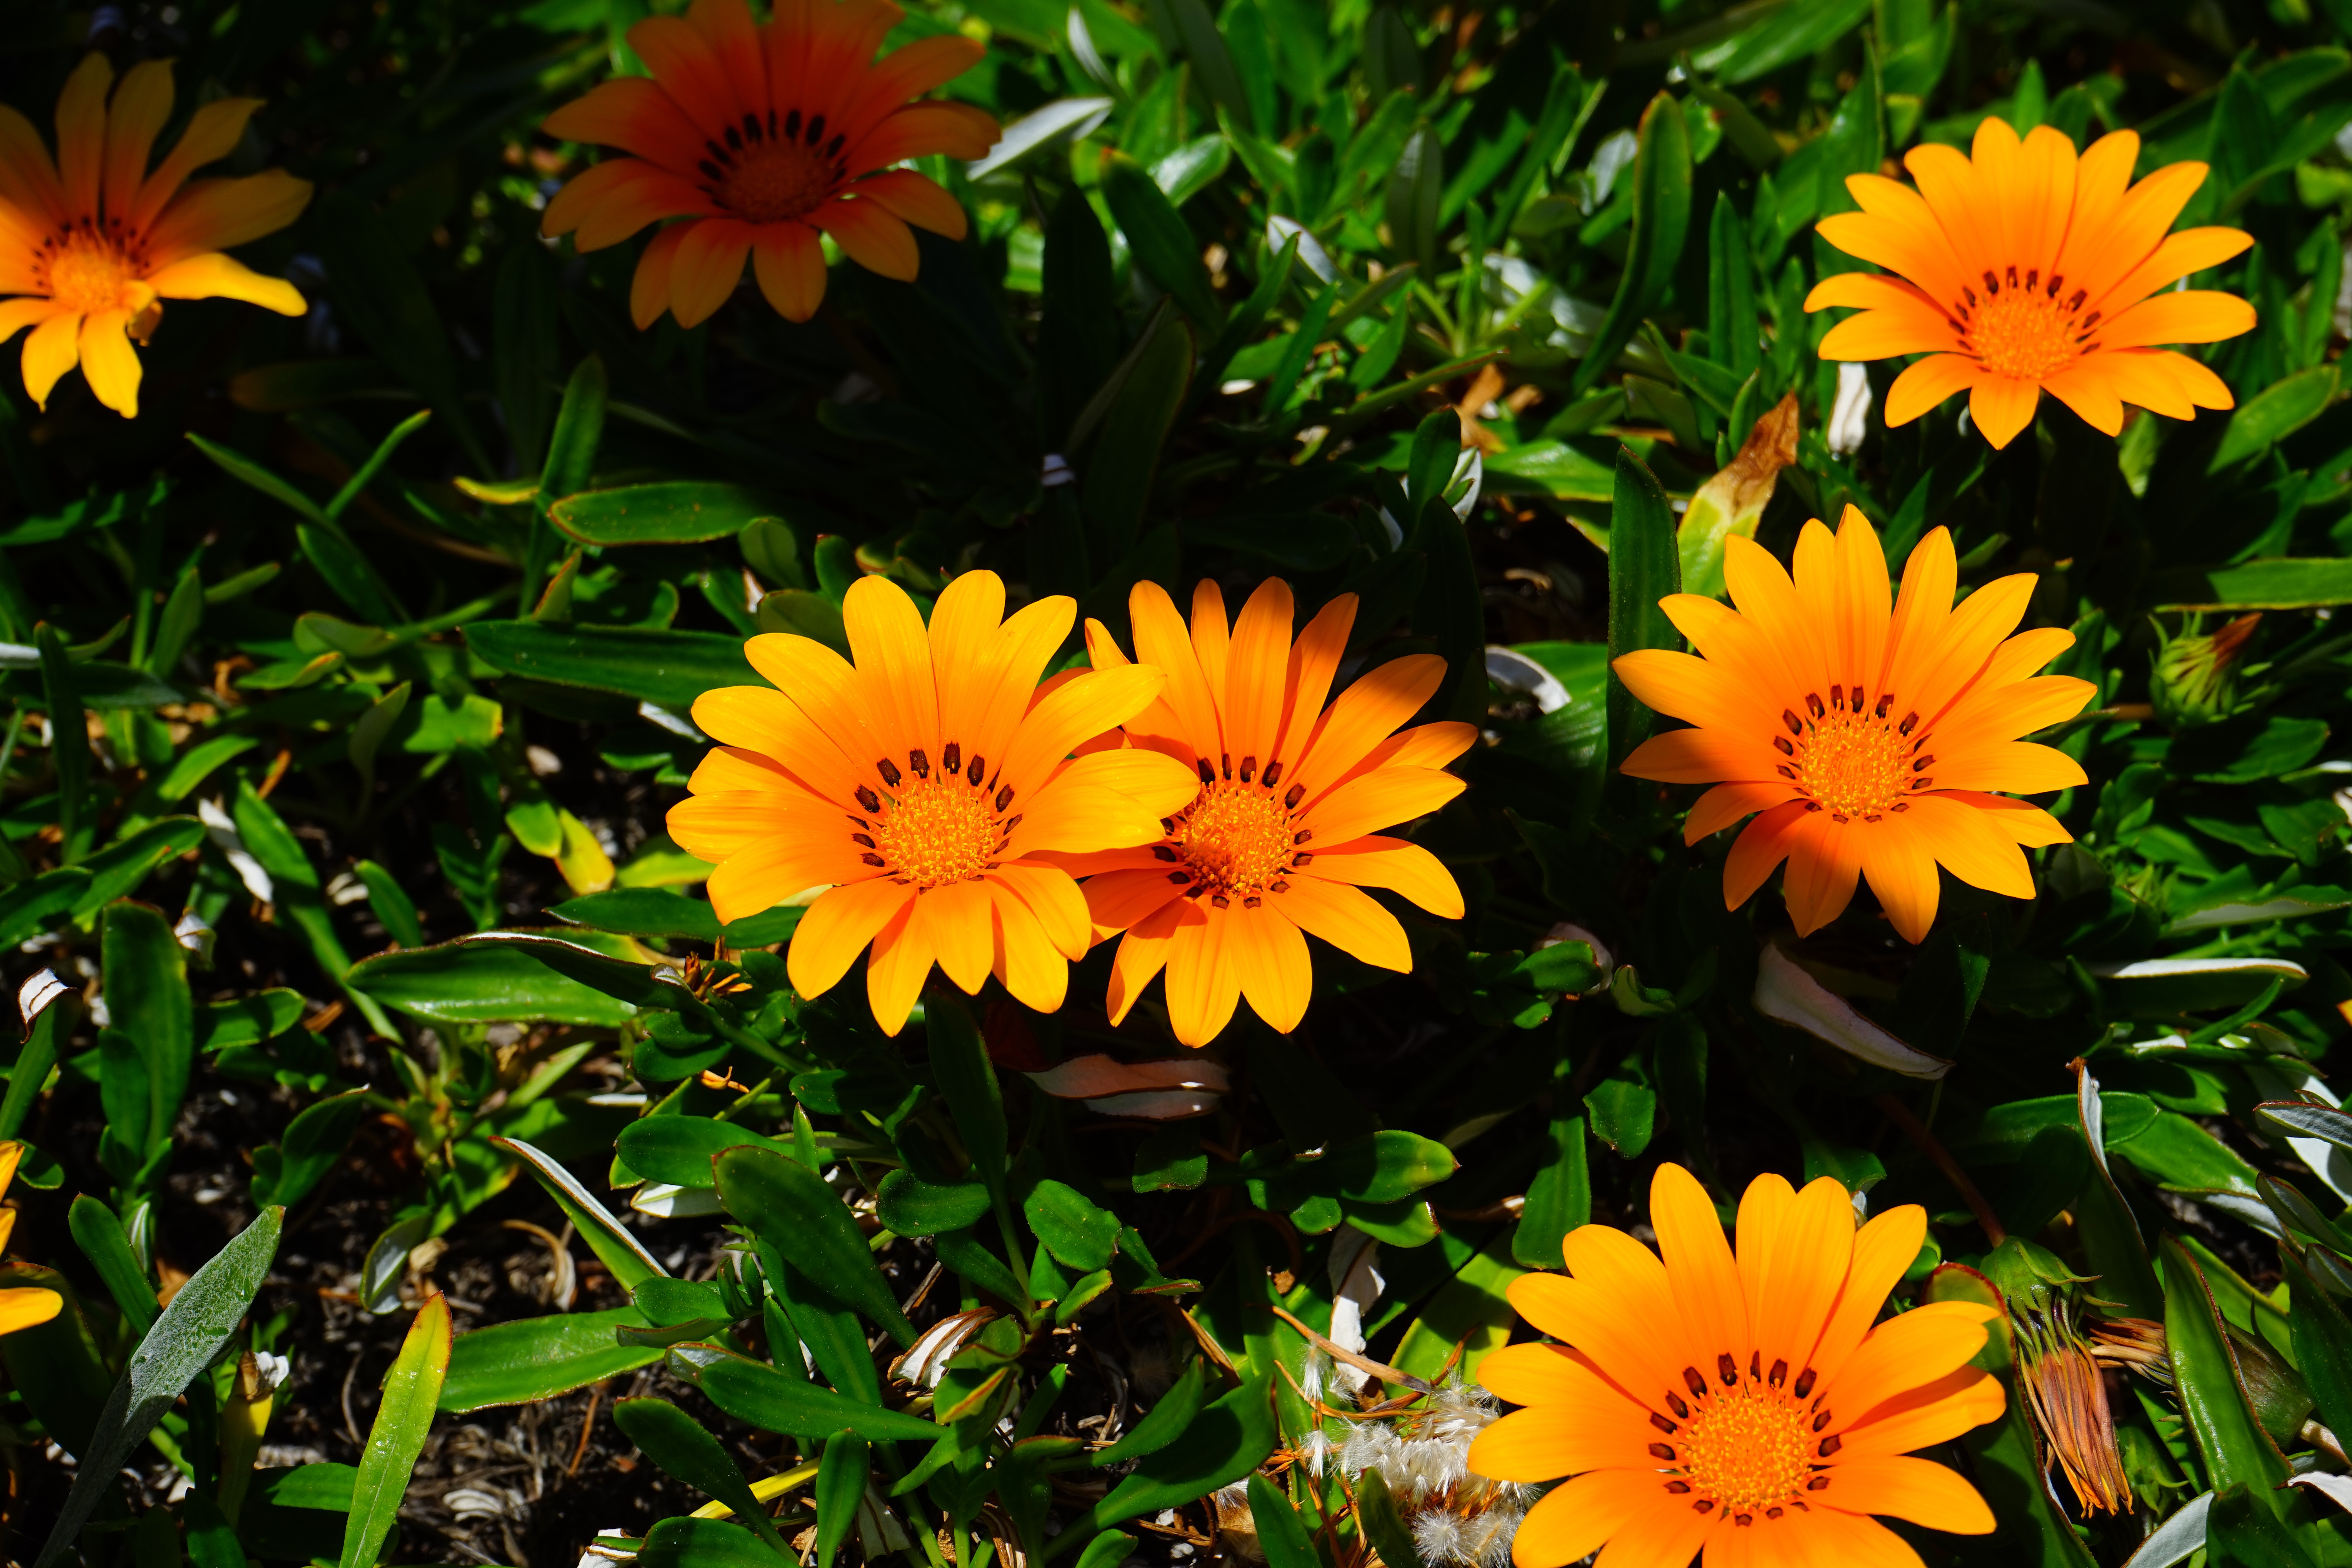
nature, plant, meadow, flower, petal, bloom, daisy, orange, herb, botany, black, yellow, flora, wildflower, flowers, sunny, spotted, eyes, bright, asteraceae, gazania, points, composites, macro photography, ornamental plant, annular, flowering plant, ornamental flower, daisy family, calendula, sunny yellow, semi shrub, flowering plants, gold noon, sonnentaler, noon gold flower, gazania pavonia, gazania rigens, ge ugte gazanie, annual plant, land plant, marguerite daisy, ge ugt, point number, gepunkted, dot ring, cape gazanie, eye ring